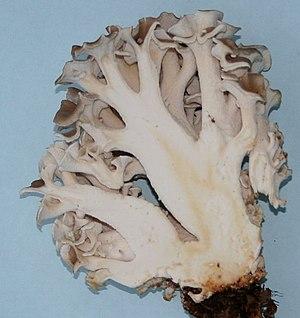
Polyporus umbellatus, le polypore en ombelle, ou Tripe du chêne, ou poule des bois est une espèce de champignons basidiomycètes lignicoles de la famille des Polyporacées.